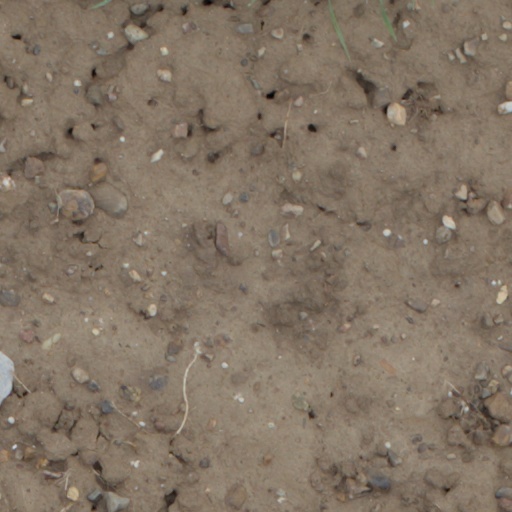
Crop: wheat